The Dillinger Escape Plan

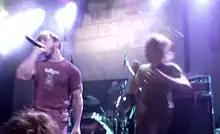

In 2003, the band appeared on the soundtrack for "Underworld" with the song "Baby's First Coffin", their first original song with Puciato on vocals. The band's second studio album (their first album with Puciato), "Miss Machine" was released on July 20, 2004, through Relapse. The album polarized The Dillinger Escape Plan audience; some fans were critical of the band's increasing artistic and musical departures from their earlier efforts, while others preferred them.